RMS Caronia (1947)

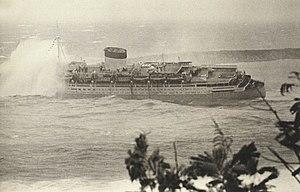
"Caribia" breaks up in Apra Harbor, Guam, August 1974

In early 1968 "Caronia" was sold to Star Shipping, a company owned by US and Panamian interests. Renamed "Columbia", she sailed to Greece for refitting. Cunard had allowed "Caronia" to fall behind her maintenance schedule, and her engines needed a major overhaul. Replacement parts were ordered from a Greek company rather than from the original manufacturer. While she was being rebuilt Andrew Konstaninidis took control of "Columbia", buying out the other owners of Star Line and renaming her "Caribia". Her refitting was completed and she was given a new all-white colour scheme. She was registered in Panama, with her tonnage reduced to 25,794 GRT under Panamanian rules (which saved dock dues). In February 1969 "Caribia" embarked on her first cruise from New York to the Caribbean. The voyage was hindered by a malfunction in her waste system. Things turned for the worse on her second cruise, when an explosion in the engine room resulted in the death of one crew member and the severe scalding of another. In addition the ship lost all electrical power for twenty hours before repairs allowed her to return to port. The incident undermined public confidence in the vessel. "Caribia" limped back to New York, never to make a commercial voyage again.